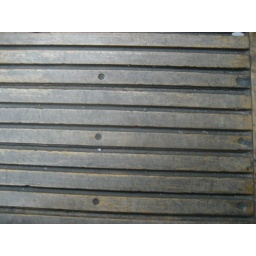
wooden floor from an old carriage in the London Underground